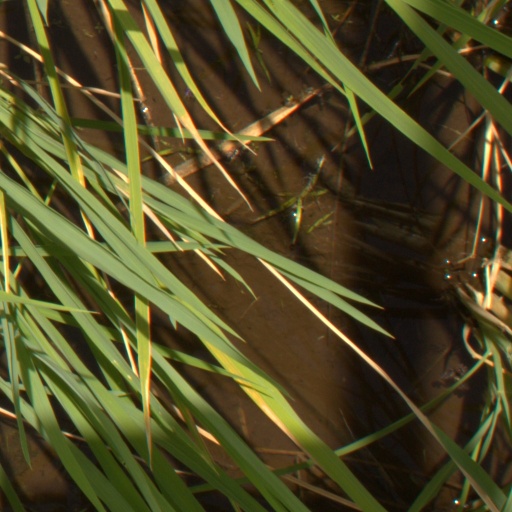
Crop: rice